Brenda Itta

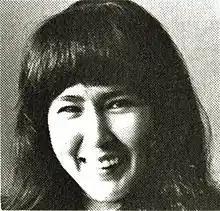
Itta in 1975

Brenda Tiggausina Itta (born November 13, 1943) is an Iñupiaq activist and former legislator in Alaska's House of Representatives.